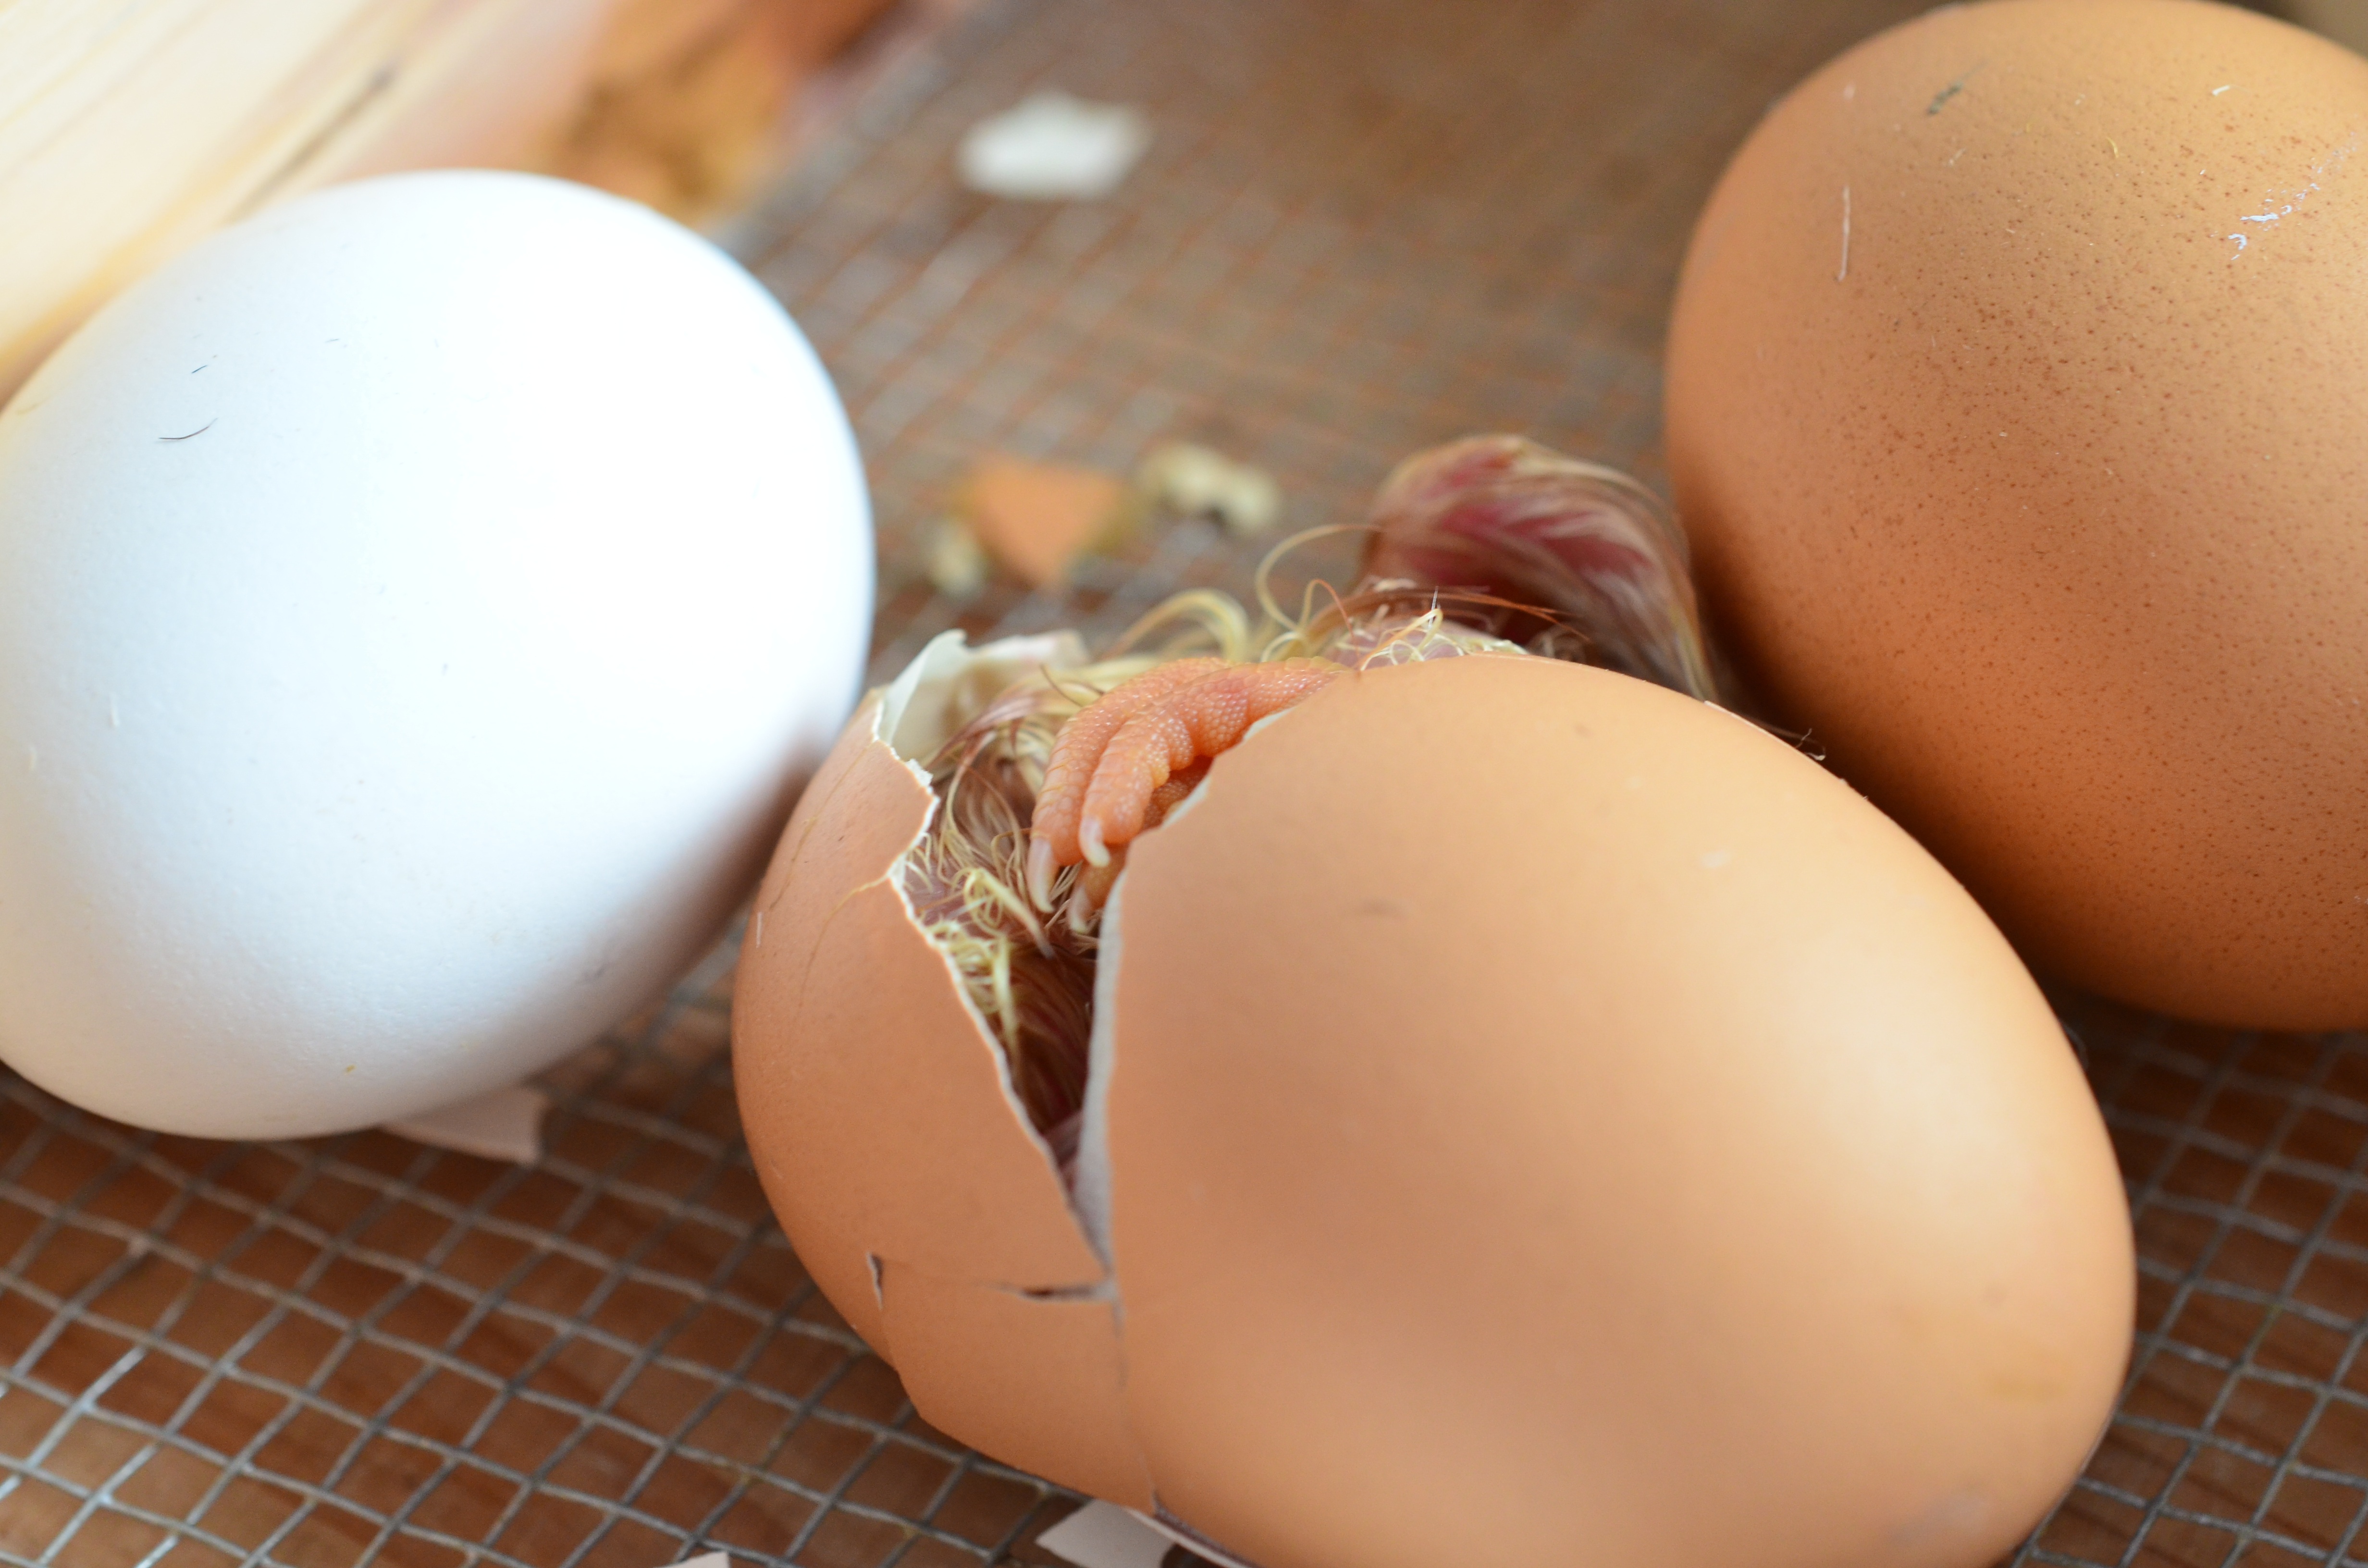
food, baking, chicken, egg, poultry, hatch, chicks, young animal, eggshell, animal source foods